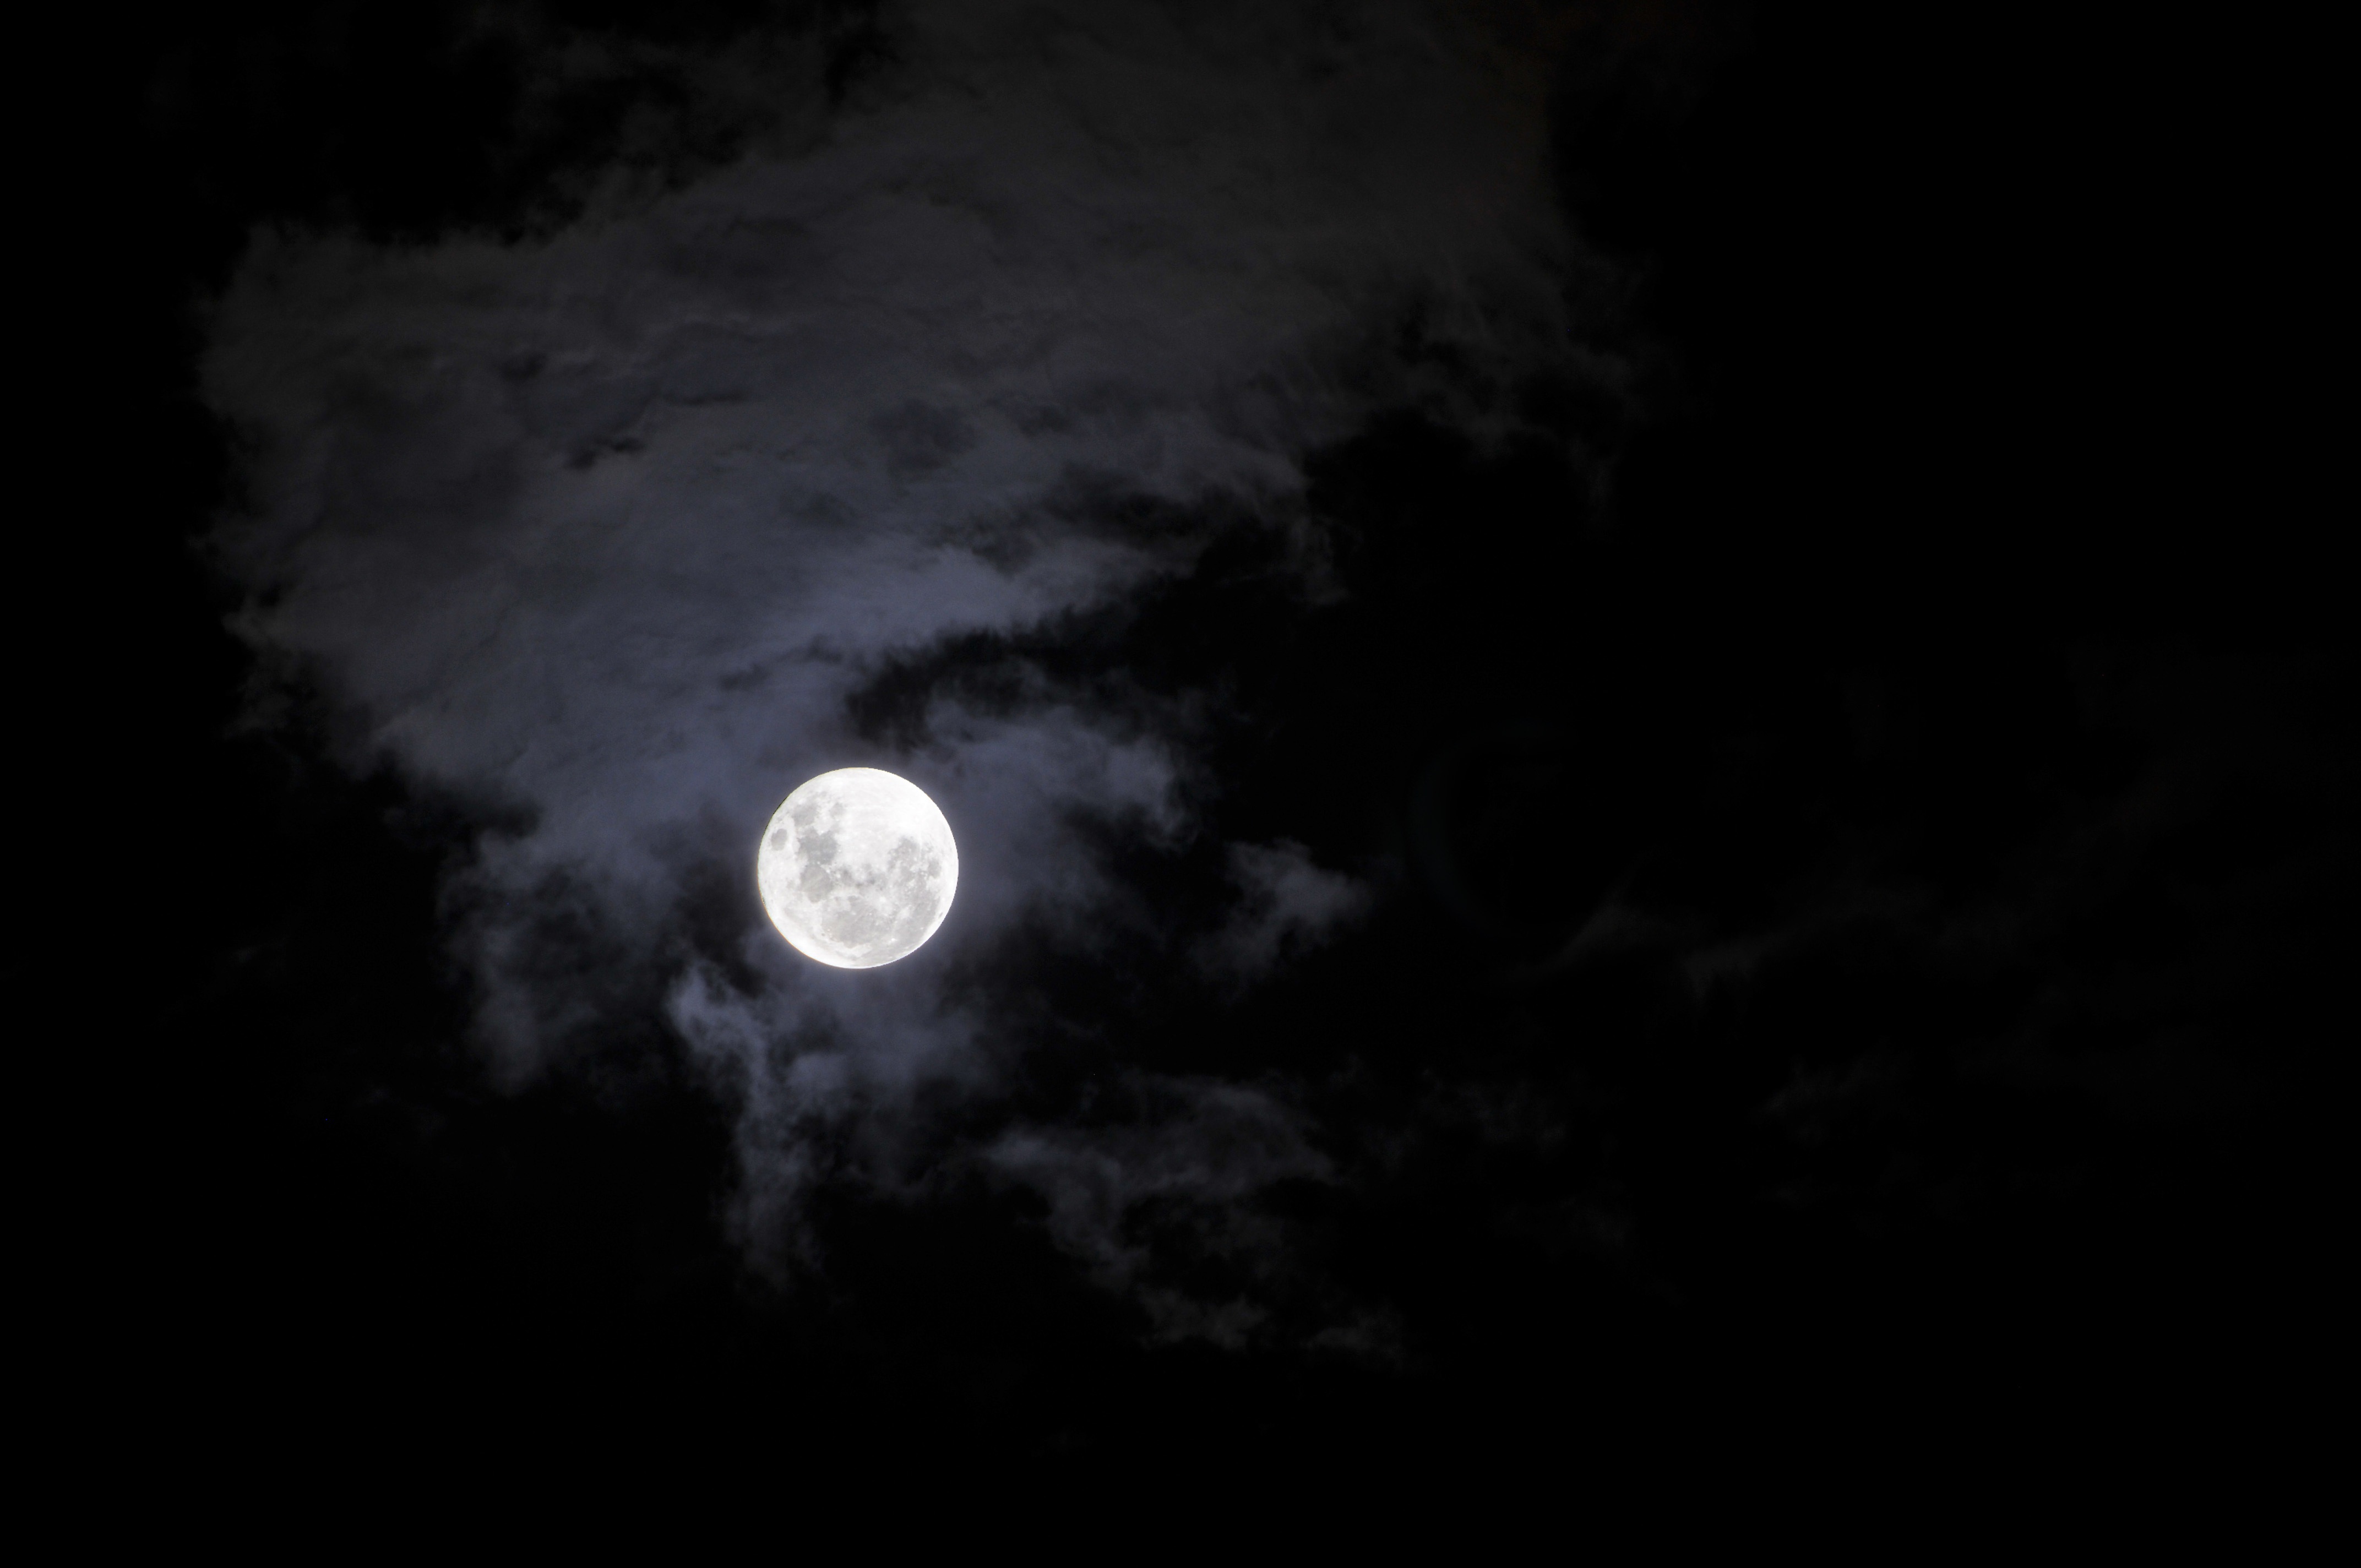
nature, black and white, sky, night, atmosphere, dark, space, weather, darkness, monochrome, moon, full moon, moonlight, outer space, design, stars, universe, midnight, astronomical object, geological phenomenon, celestial event